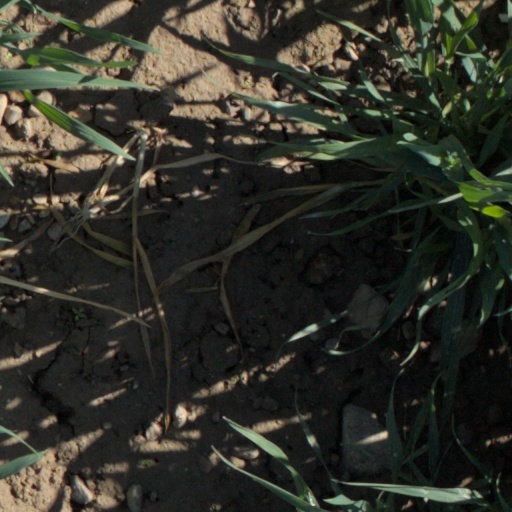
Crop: wheat